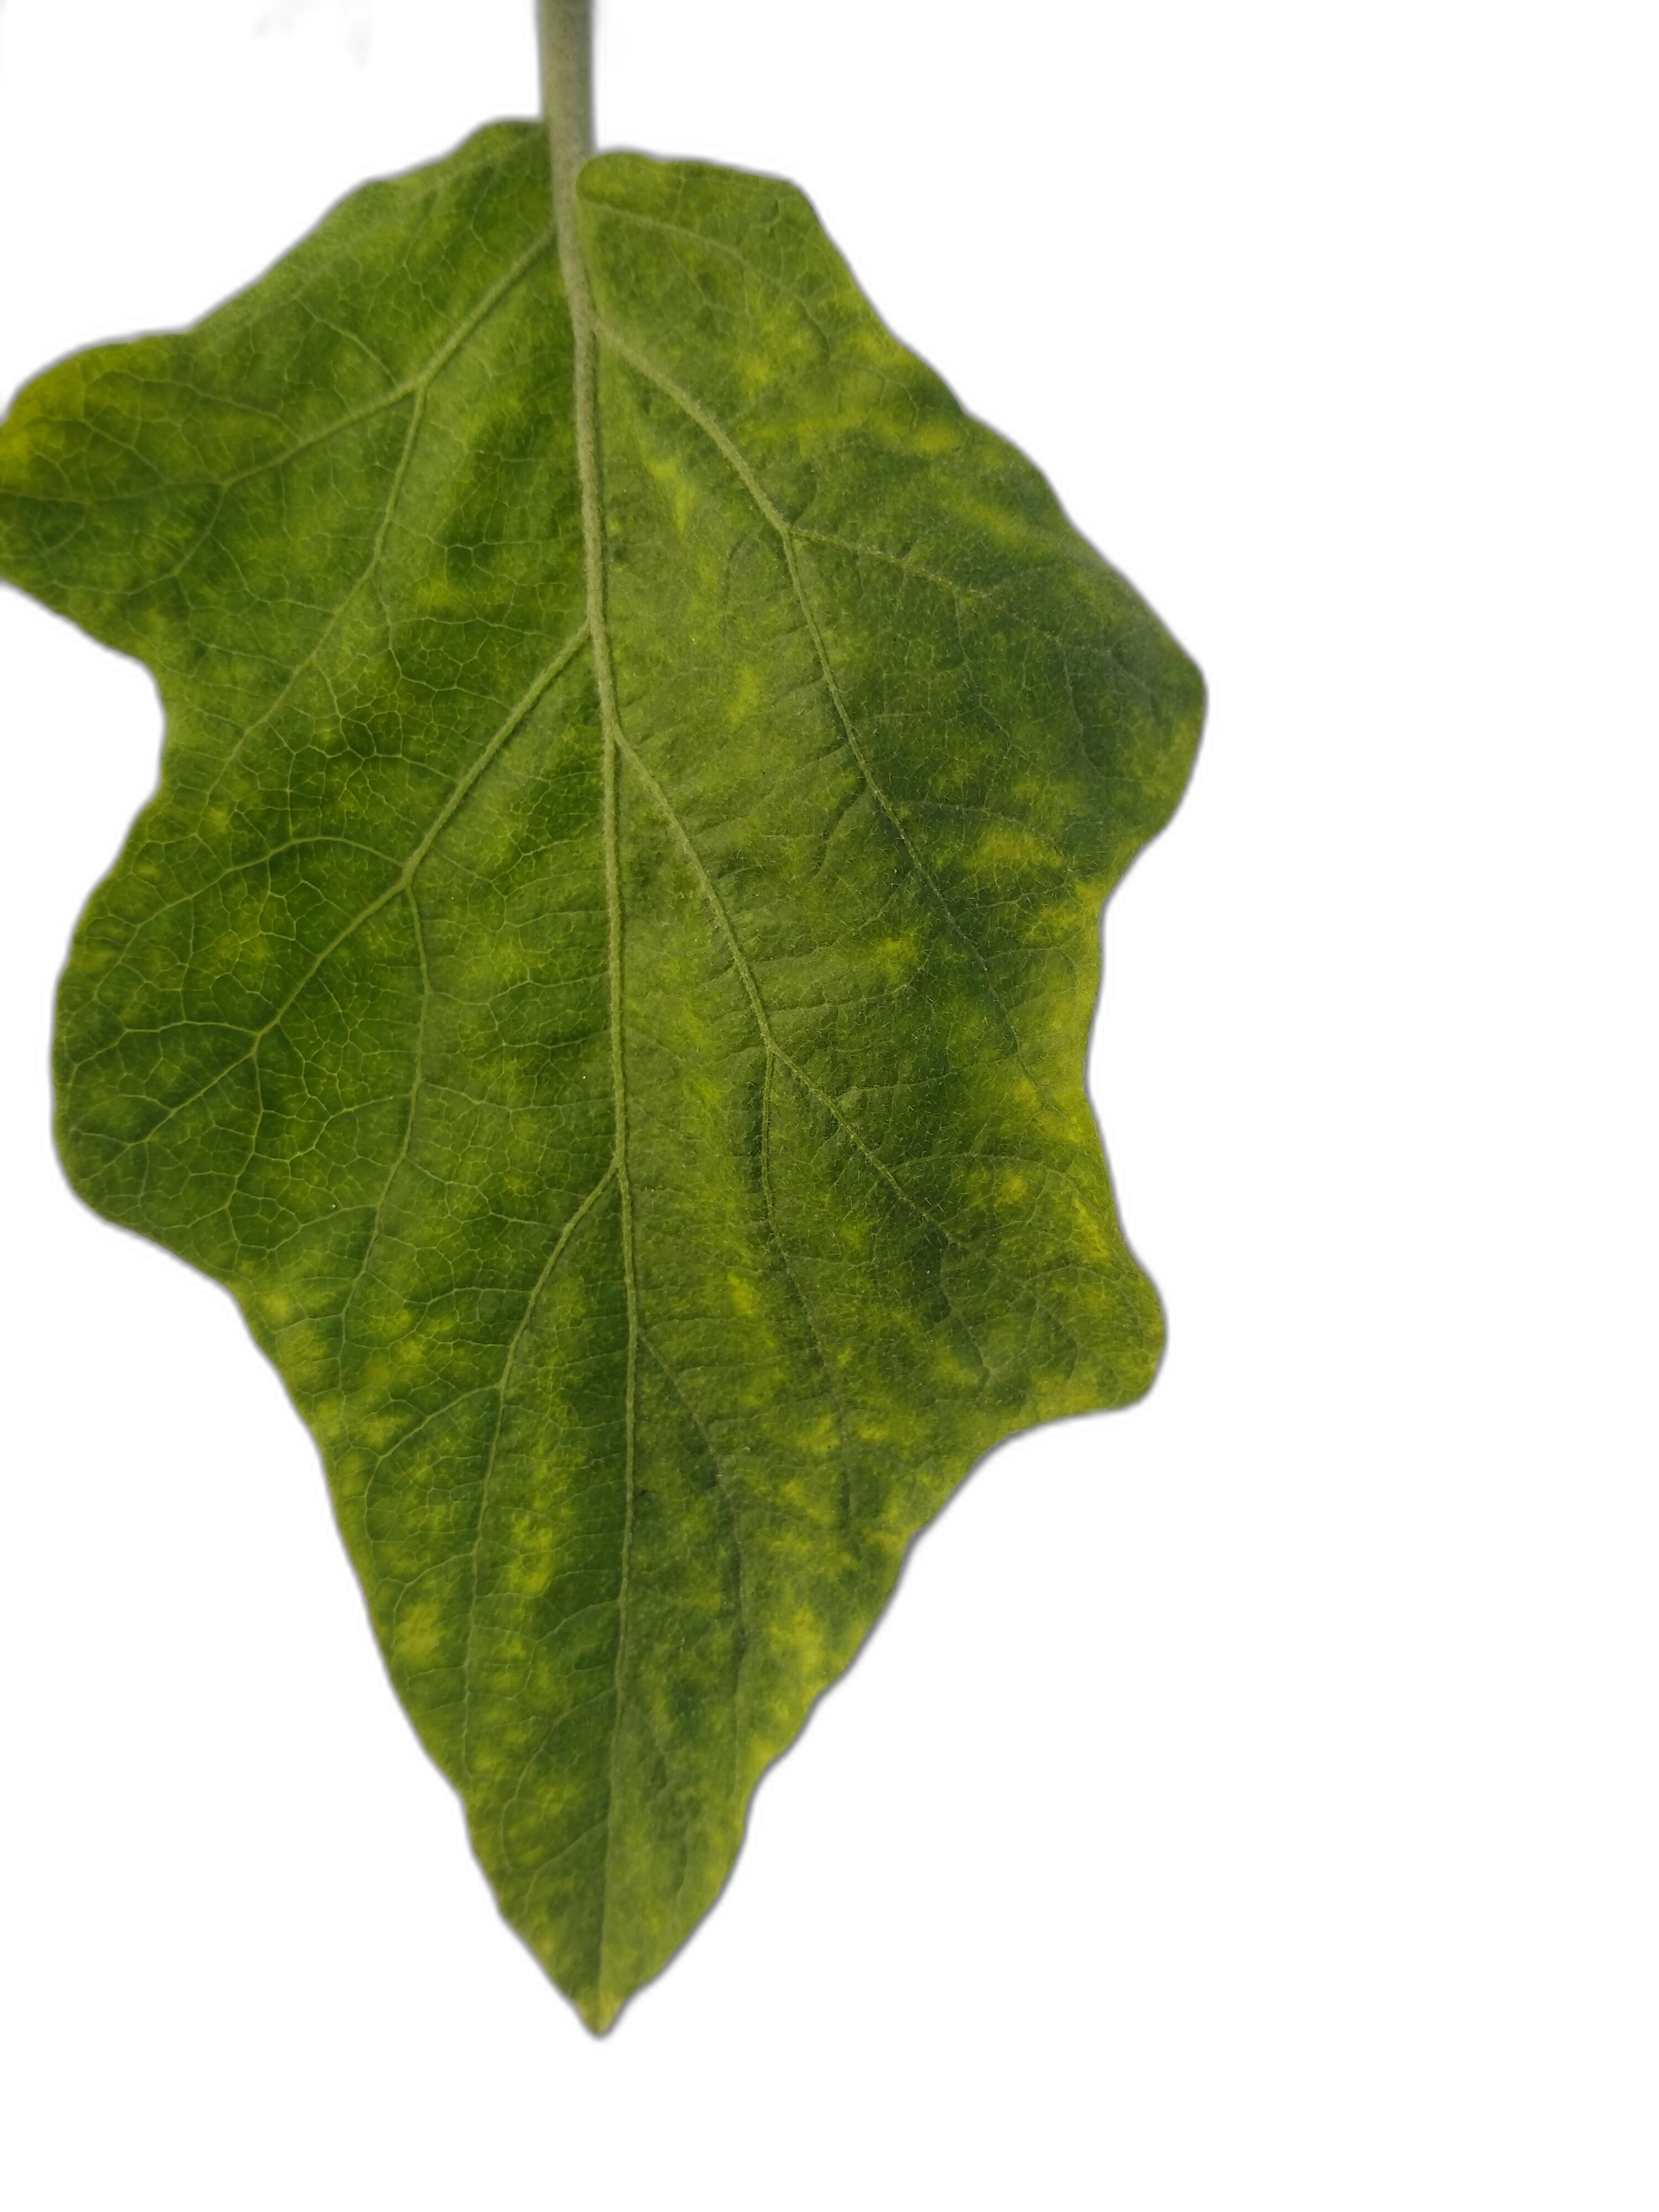
Label: Mosaic Virus Disease